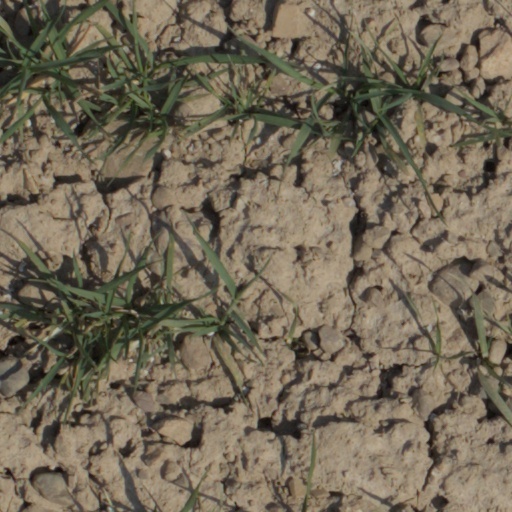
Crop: wheat